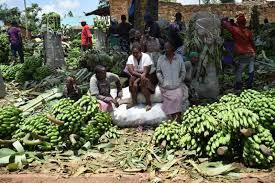
Watu wamekusanyika karibu na rundo kubwa la ndizi za kijani katika soko la wazi lenye shughuli nyingi wakijadiliana bei na kuchagua mazao kwa ajili ya kununua au kuuza.